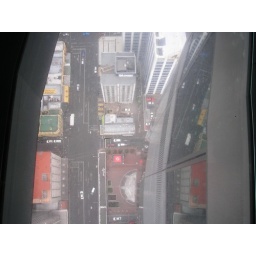
Looking through the glass floor in the Auckland Tower